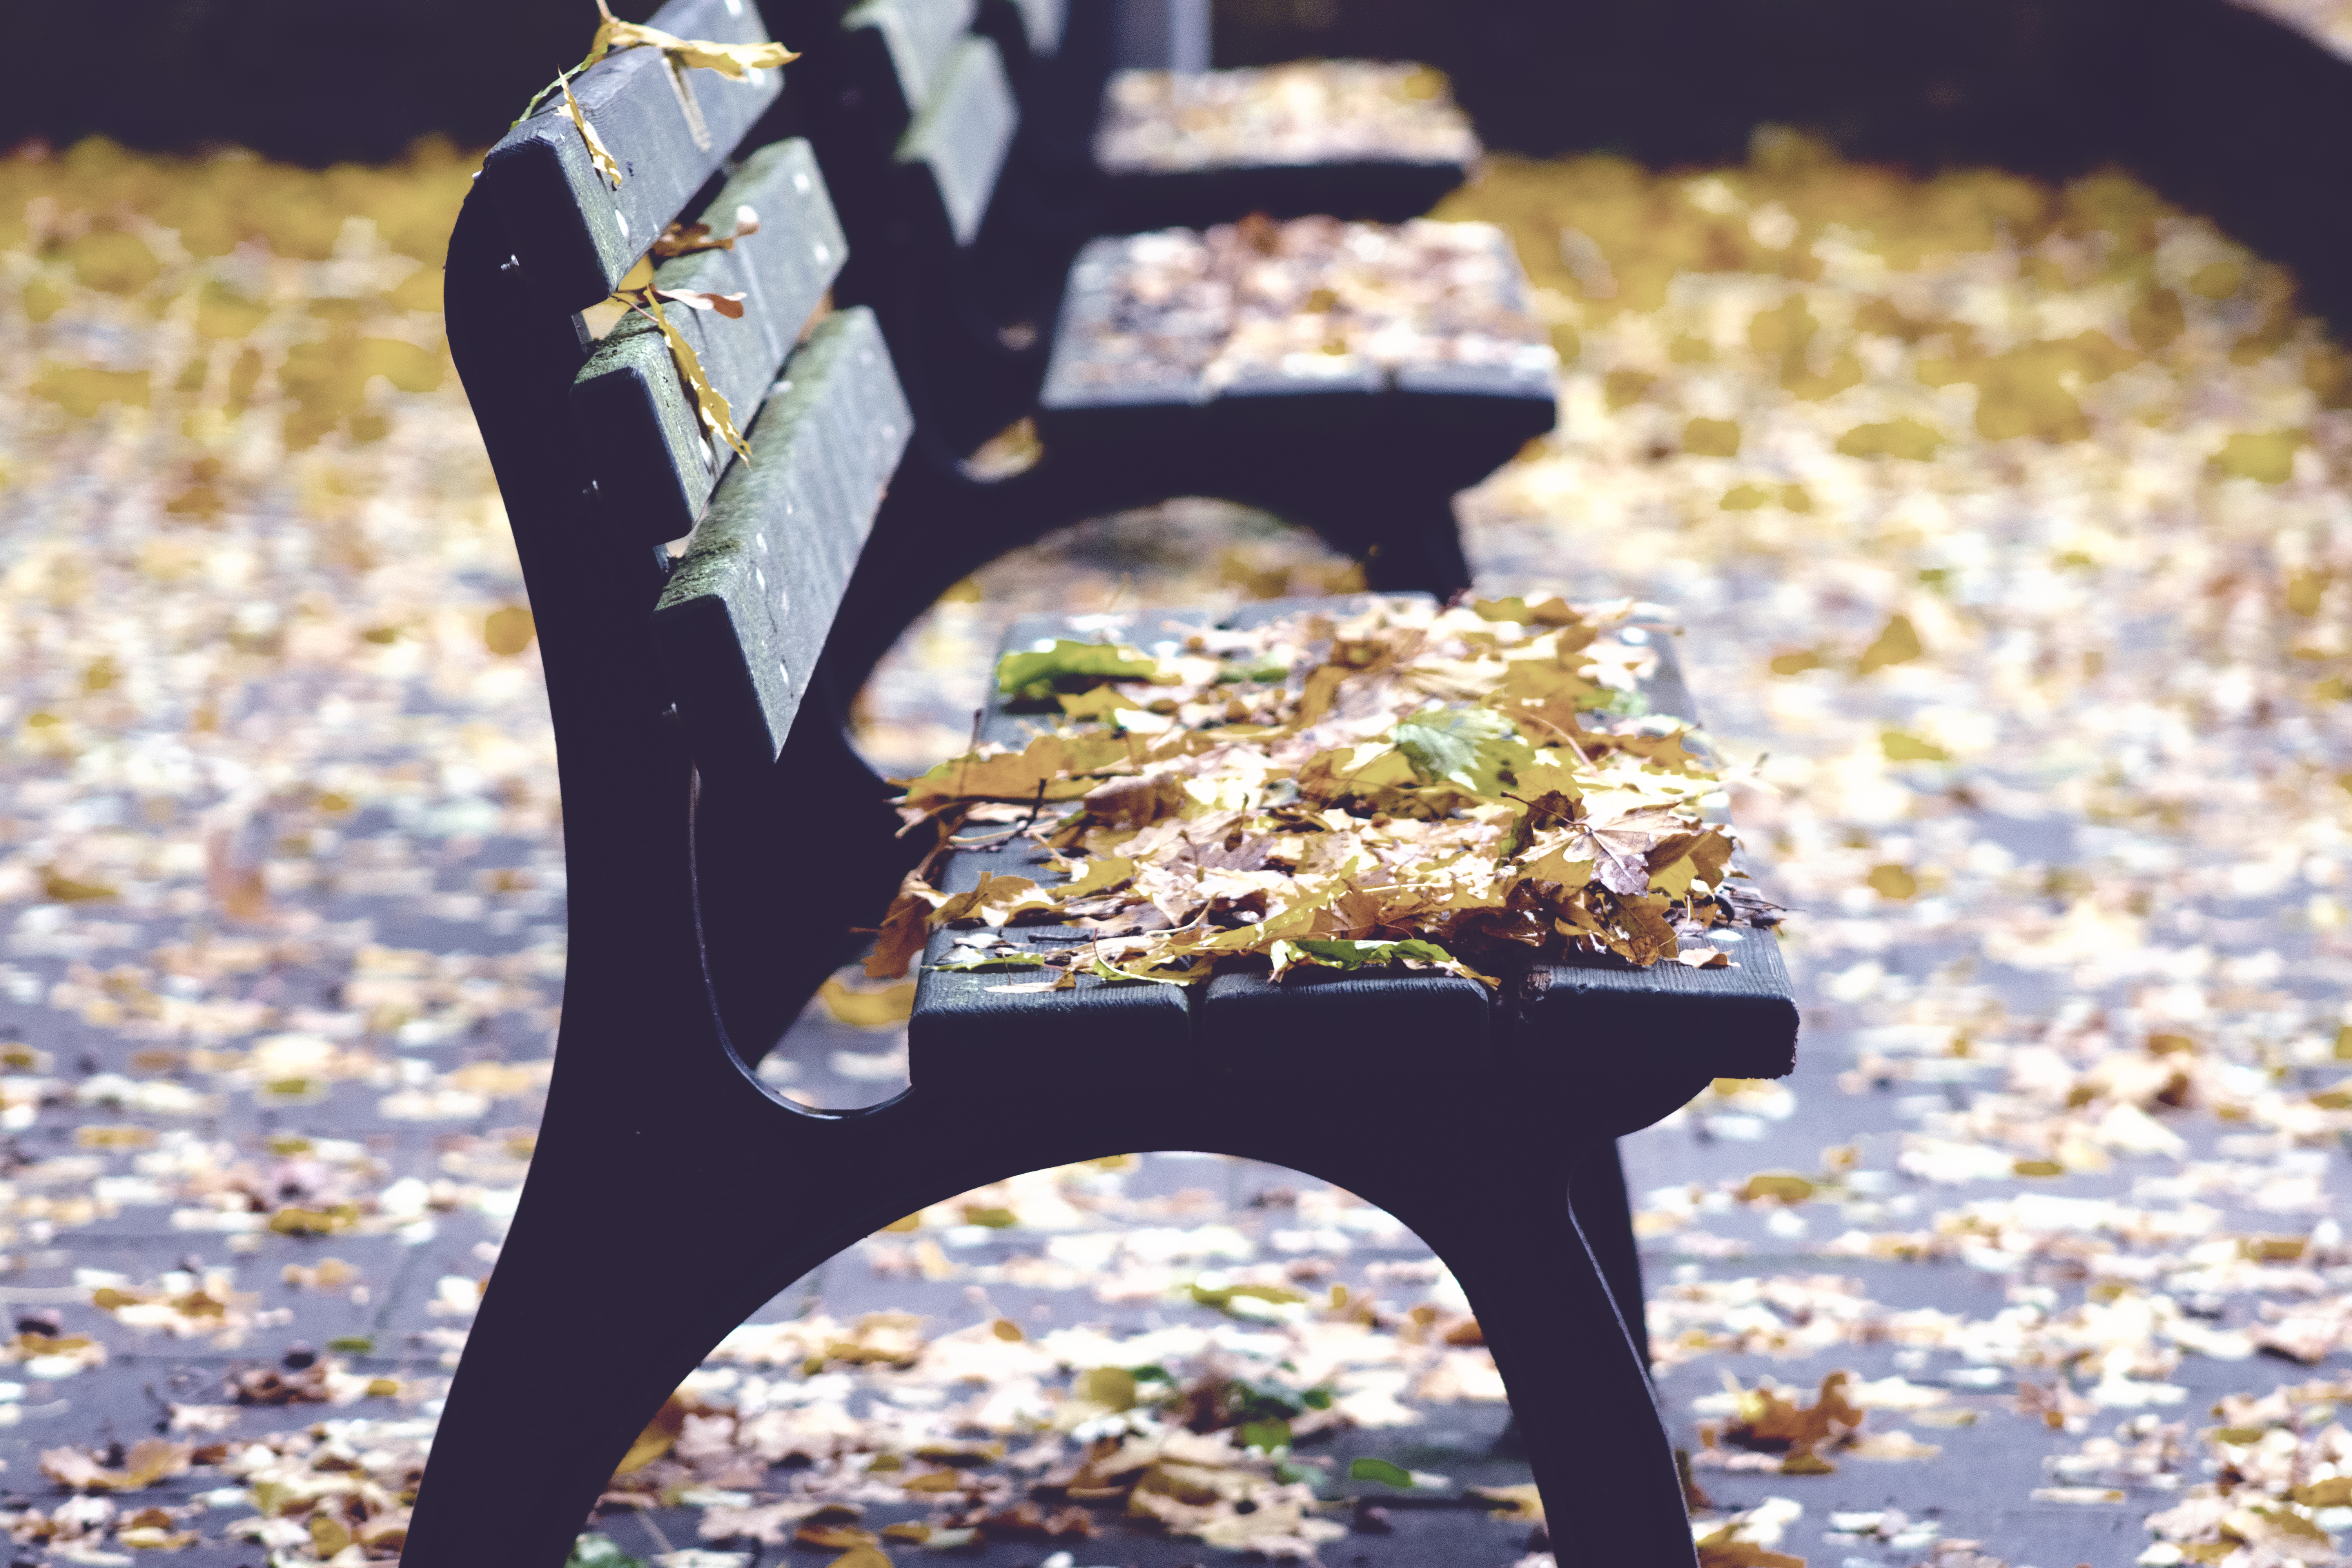
seasons, bench, park, autumn, season, nature, fall, leaves, october, landscape, colorful, yellow, relaxation, outdoor, footwear, high heels, leaf, shoe, plant, furniture